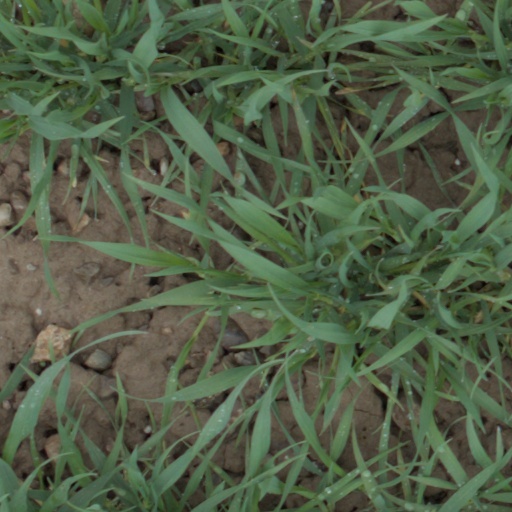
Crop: wheat